Sue Paterson

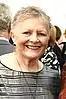
Sue Paterson

Sue Paterson (1953–2018) was a New Zealand theatre and festival director. In 2017 she was named Senior New Zealander of the Year.